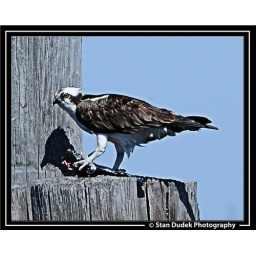
Osprey eating a fish it has just caught in Lake Monroe, Sanford on a cold windy day in central Florida..